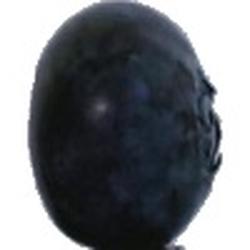
Label: Blueberry